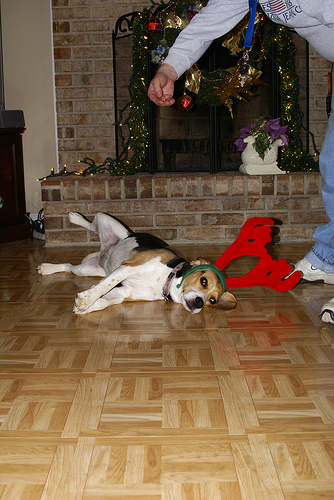
Animal: dog
Breed: beagle